Donostia/San Sebastián 2016

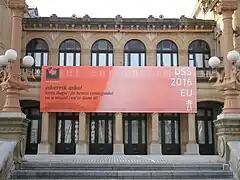
Donostia/San Sebastian, European Capital of Culture 2016

Donostia/San Sebastian 2016 or DSS2016 was the year-long series of cultural events that took place in Donostia-San Sebastian, Gipuzkoa and the surrounding area to celebrate the territory's designation as the European Capital of Culture for 2016. The project was proposed by Odón Elorza, former mayor of the city, in 2008. Although all the political parties with elected representation have supported the project, included the so-called abertzale left throughout its political tenure in the town in spite of its initial discrepancies with the scope of the project, opposition to the project has emerged related to the capitalist point of view of the project.